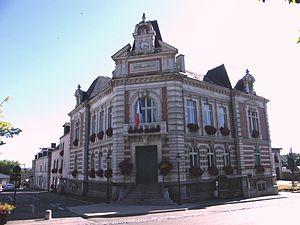
Ernée est une commune française, située dans le département de la Mayenne en région Pays de la Loire, peuplée en 2017 de 5 731 habitants.